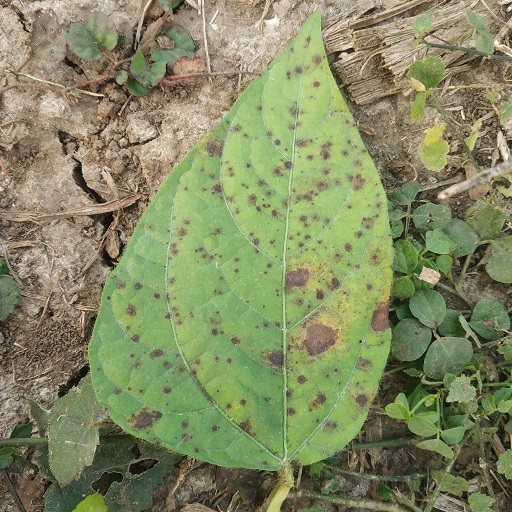
Label: Anthracnose